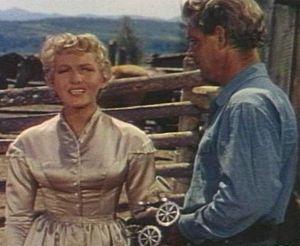
L'Homme des vallées perdues est un film américain de George Stevens sorti en 1953 et tiré du roman de l'écrivain américain Jack Schaefer.